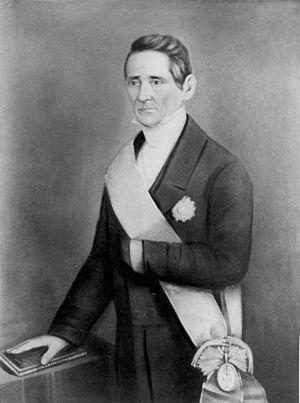
On appelle gouvernement de la Défense l'un des deux gouvernements rivaux que l'Uruguay a connus durant la Grande Guerre. Créé par les colorados, il ne contrôla réellement que la seule ville de Montevideo. Son nom vient du fait qu'au moment du siège de la capitale par les blancos, entre 1843 et 1851, il fut en permanence sur la défensive à l'intérieur des fortifications de la ville.
Joaquín Suárez, né le 8 août 1781 à Canelones et mort le 26 décembre 1868, est un homme d'État, chef d'État de l'Uruguay. Son nom fut donné à la ville de Joaquín Suárez.